Colombia–South Korea relations

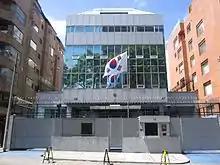
Embassy of South Korea in Bogotá

During the Korean War, Colombia was the only Latin American nation to actively participate in the UN Forces, with ground troops and its only frigate, the Almirante. The first Colombian soldiers arrived in Korea on 8 May 1951 and the last departed on 11 October 1954. In all 4,314 soldiers were deployed. The commander of the forces was general Alberto Ruiz Novoa.